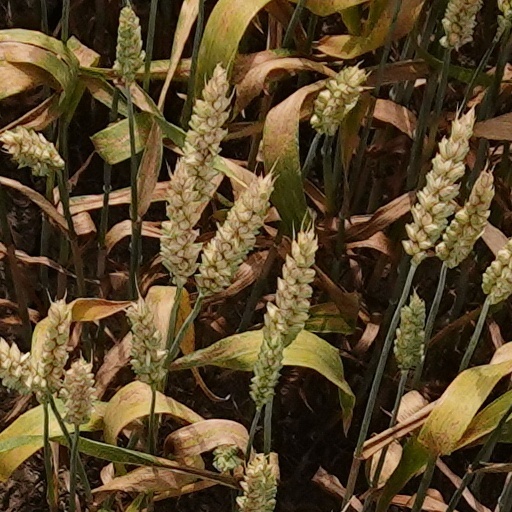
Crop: wheat